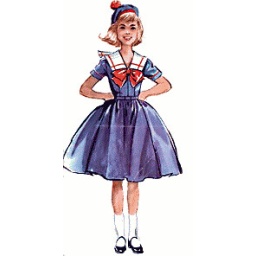
A cute girl in a sailor outfit. Hallelujah! Back when a girl knew how to dress! :)